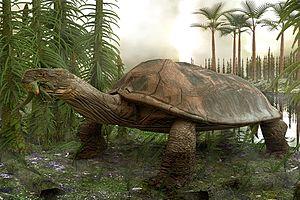
Carbonemys est un genre éteint de tortues ayant vécu au cours du Paléocène, en Colombie, il y a environ entre −62 et −59 Ma. Une seule espèce, Carbonemys cofrinii, est rattachée au genre. C'était une tortue d'eau douce géante, avec de fortes mâchoires.